Theatre of Italy

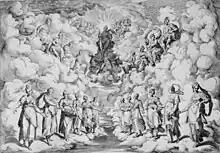
First intermedio of the play "The Pilgrim Woman"

The Renaissance theatre marked the beginning of the modern theatre due to the rediscovery and study of the classics, the ancient theatrical texts were recovered and translated, which were soon staged at the court and in the curtensi halls, and then moved to real theatre. In this way the idea of theatre came close to that of today: a performance in a designated place in which the public participates.